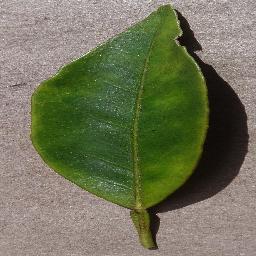
Label: Orange___Haunglongbing_(Citrus_greening)